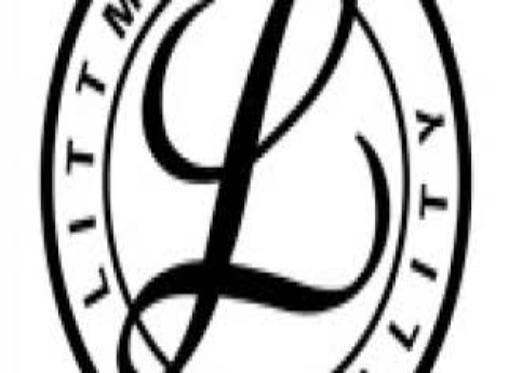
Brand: littmann
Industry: Electronic